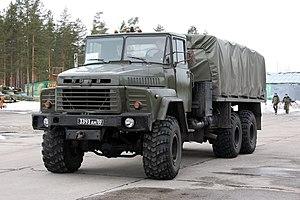
Le KrAZ-260 est un camion tactique à capot fabriqué par KrAZ qui n'est plus produit aujourd'hui.